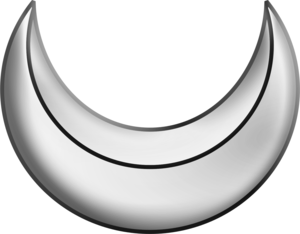
Croissant d'argent